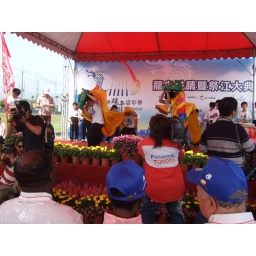
The school boys doing the lion dance under a tent at the wharf.